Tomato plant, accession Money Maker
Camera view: vertical (180 deg); turntable rotation: 330 degrees
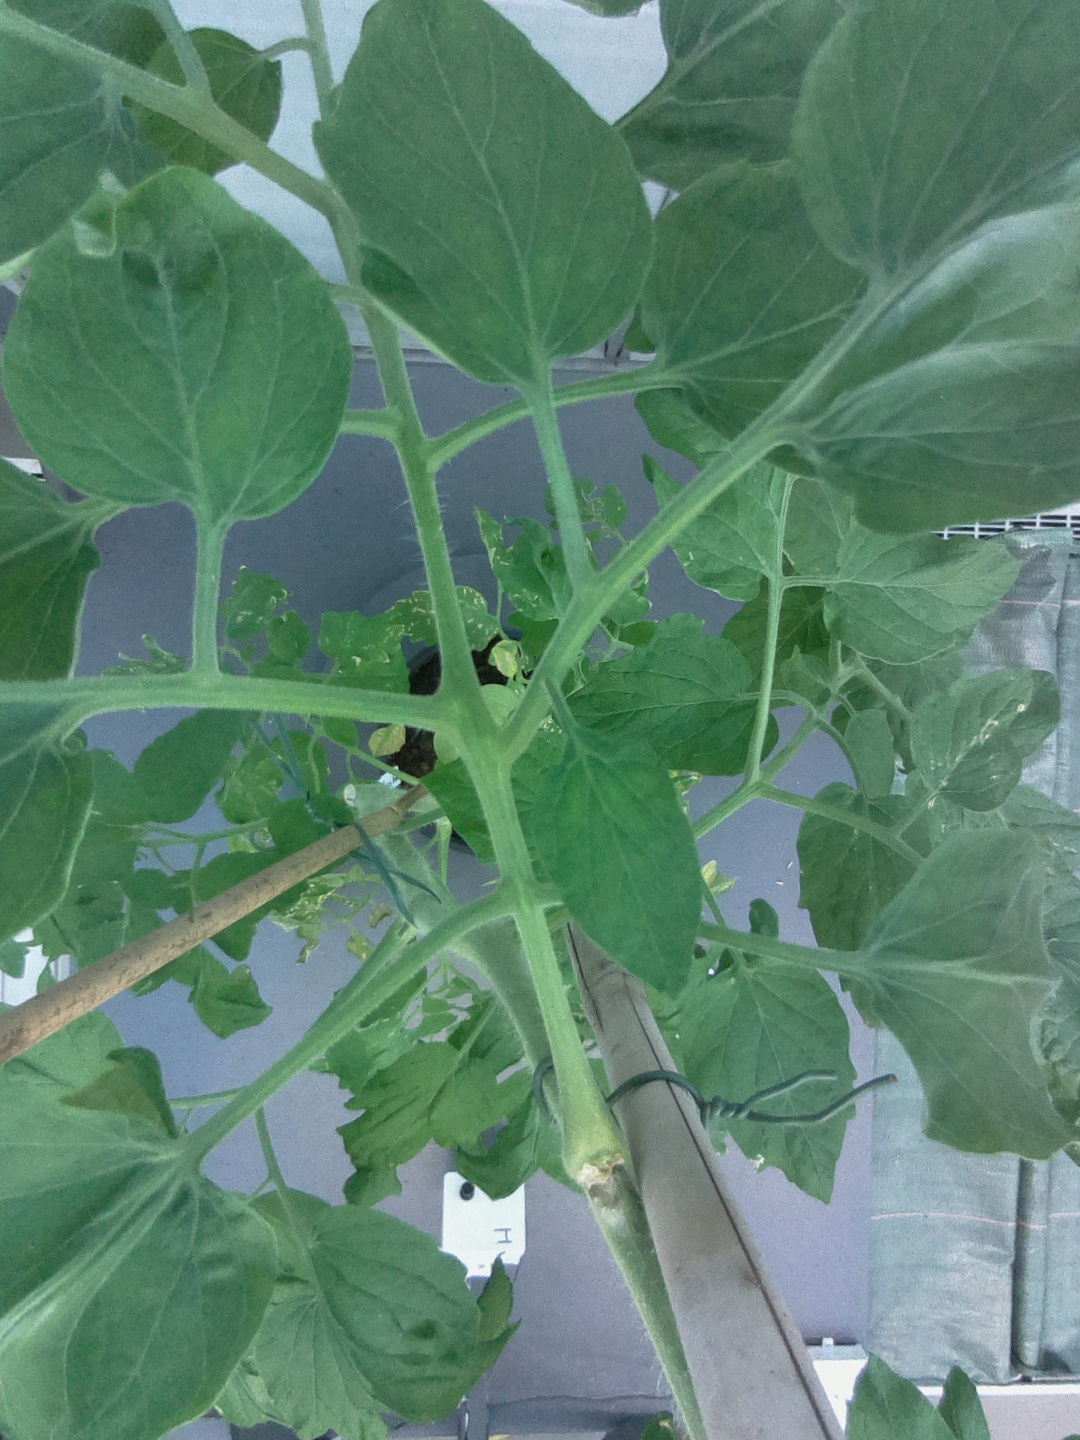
BBCH growth stage 72: 20%-30% of final fruit size